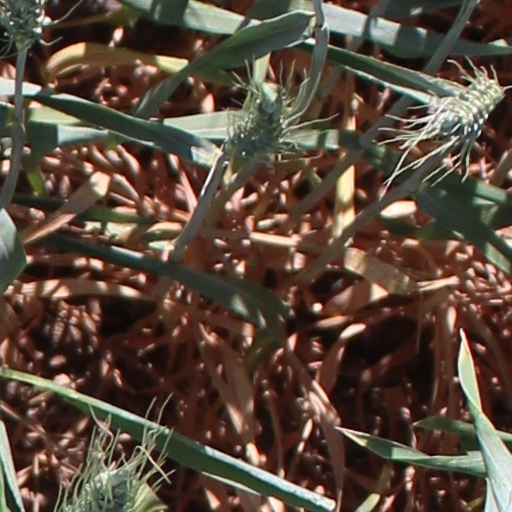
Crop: wheat